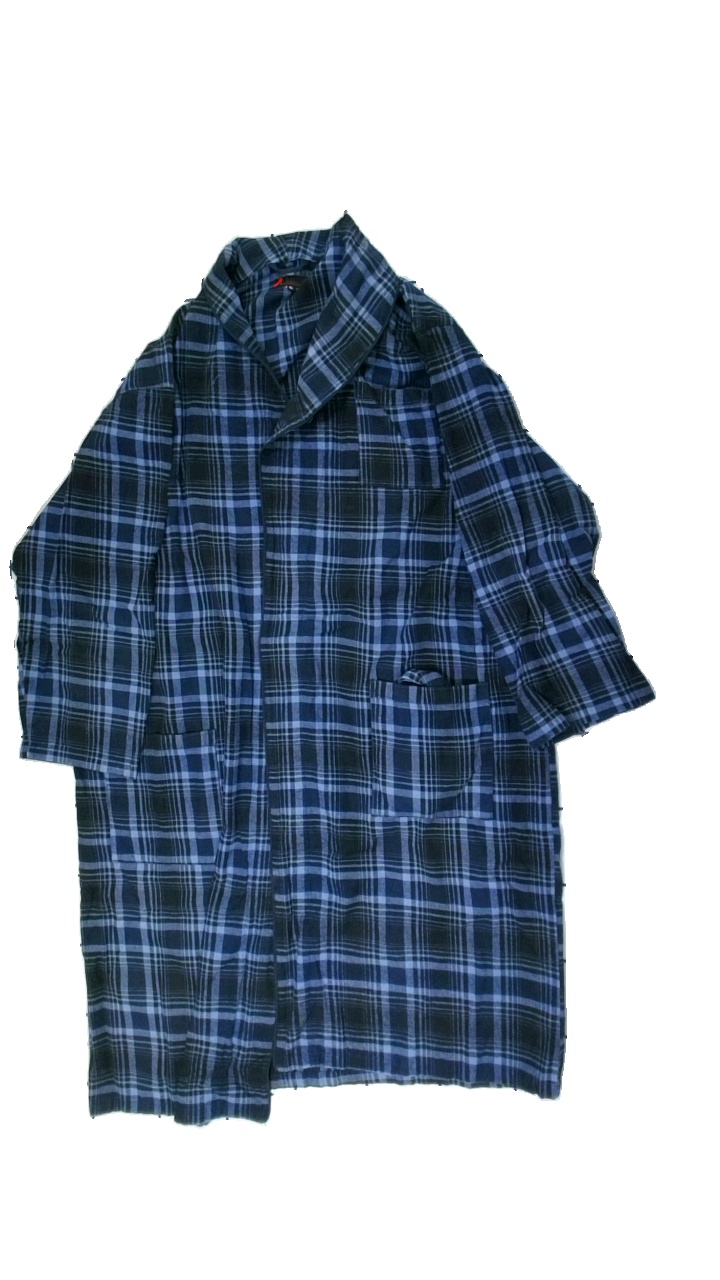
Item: Night Gown (Men)
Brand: Dressman
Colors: Blue
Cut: Regular, Long
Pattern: Checkered print
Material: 100% cotton
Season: All
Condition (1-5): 2
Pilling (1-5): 2
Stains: Minor
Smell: Minor
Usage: Export
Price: <50